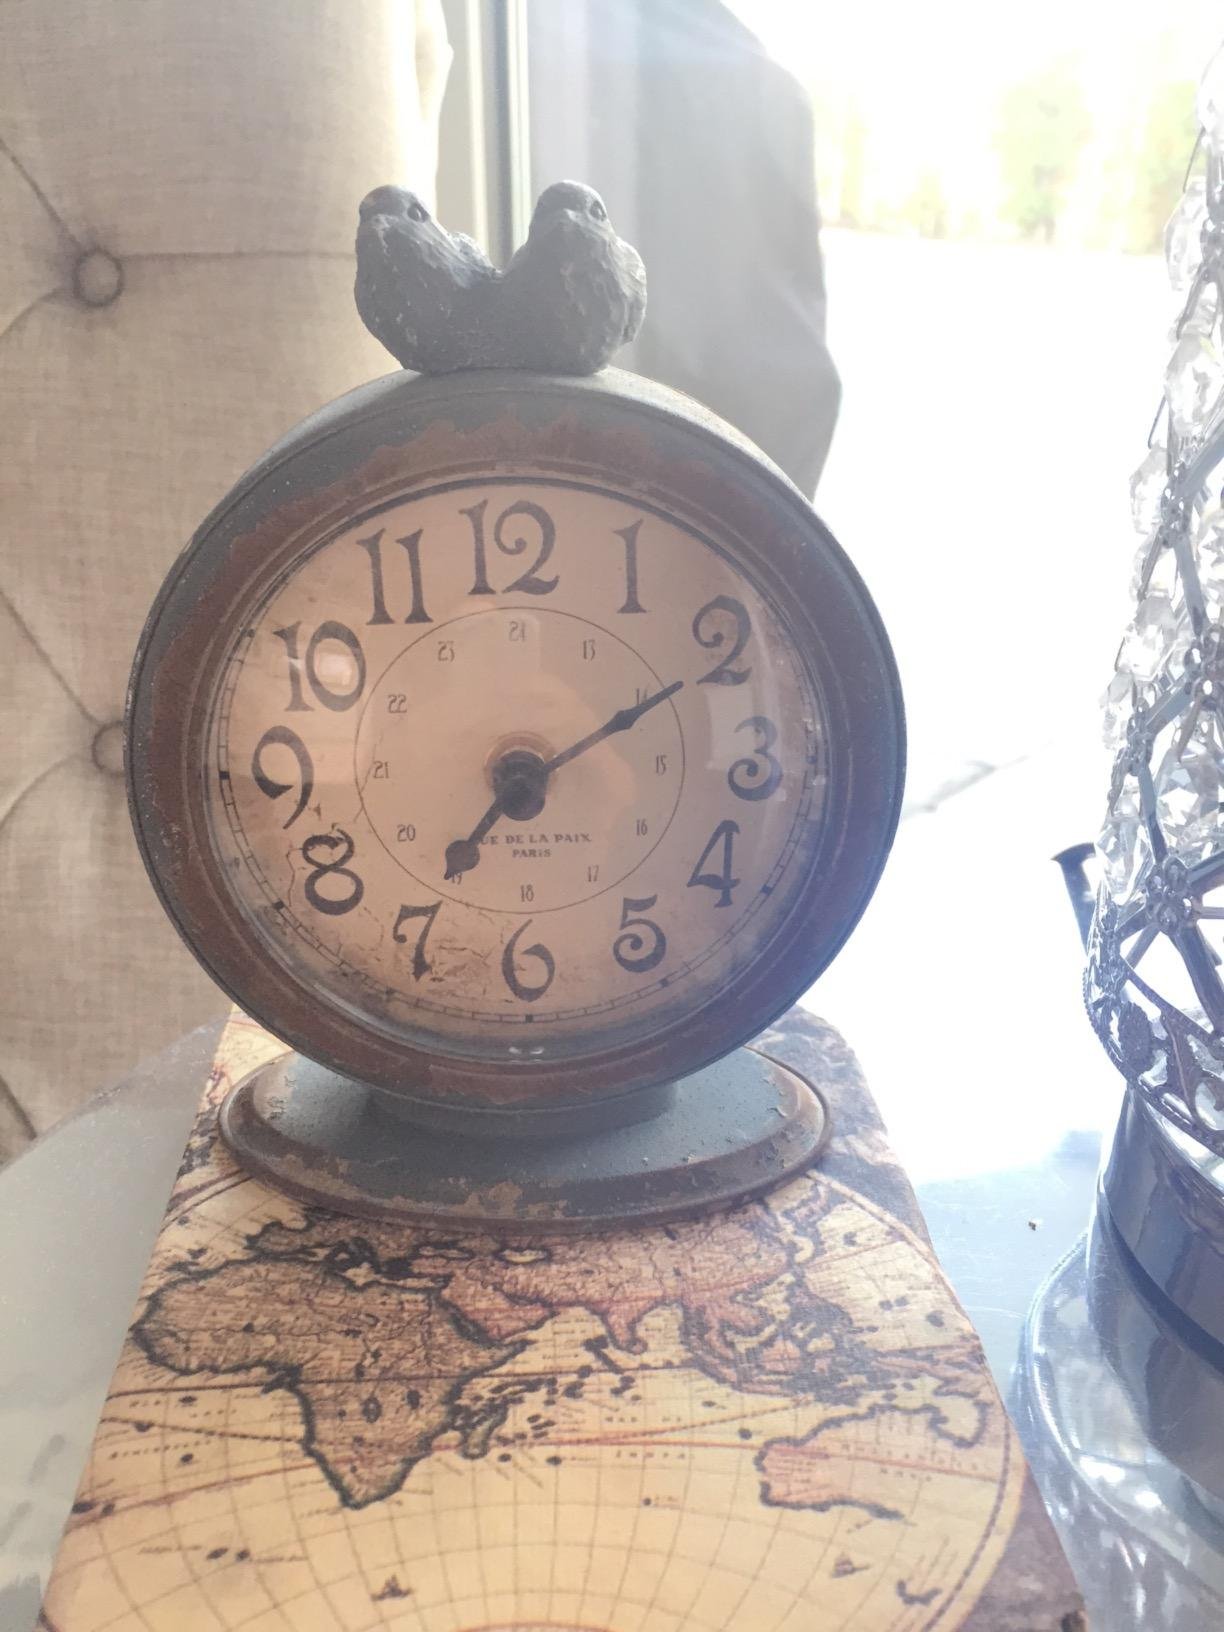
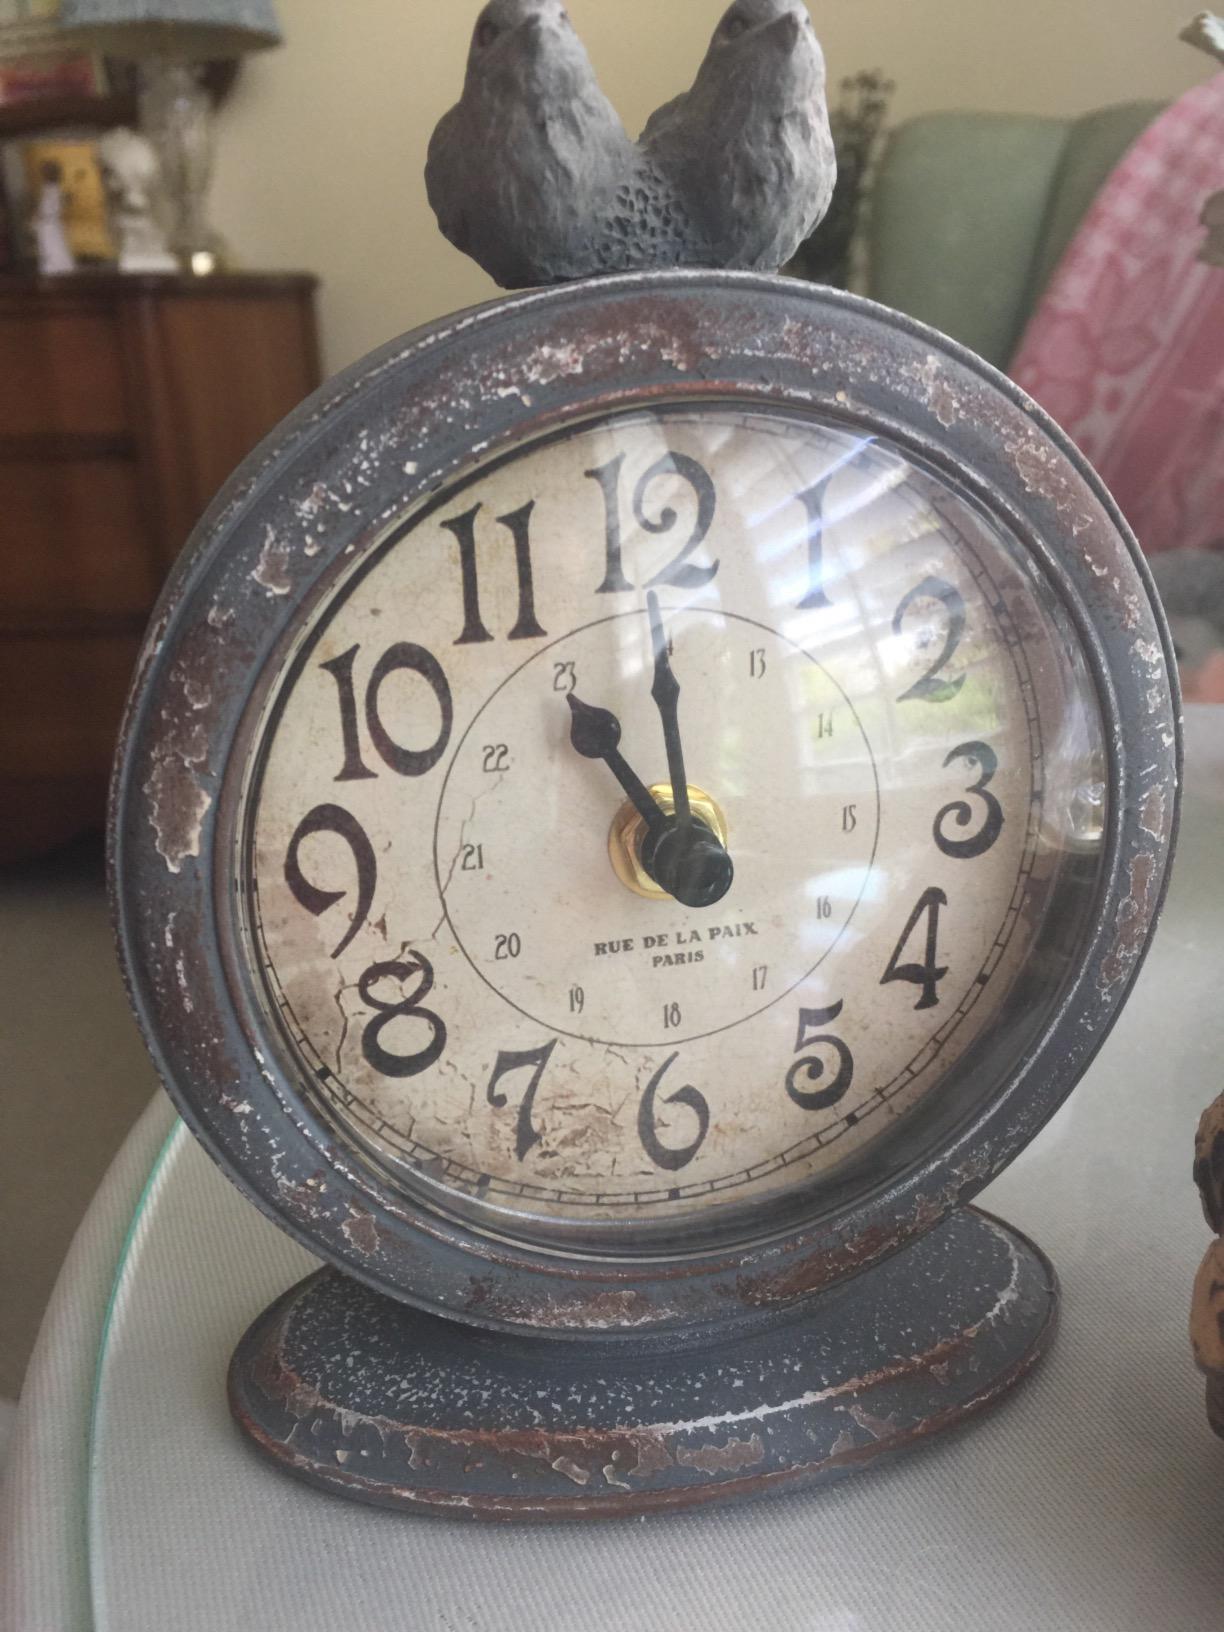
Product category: clock
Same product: yes